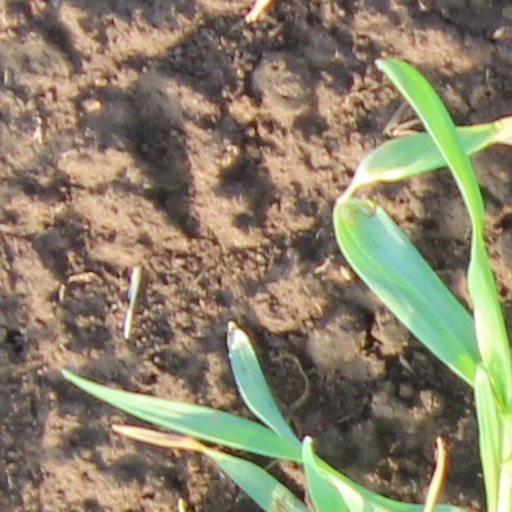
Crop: wheat